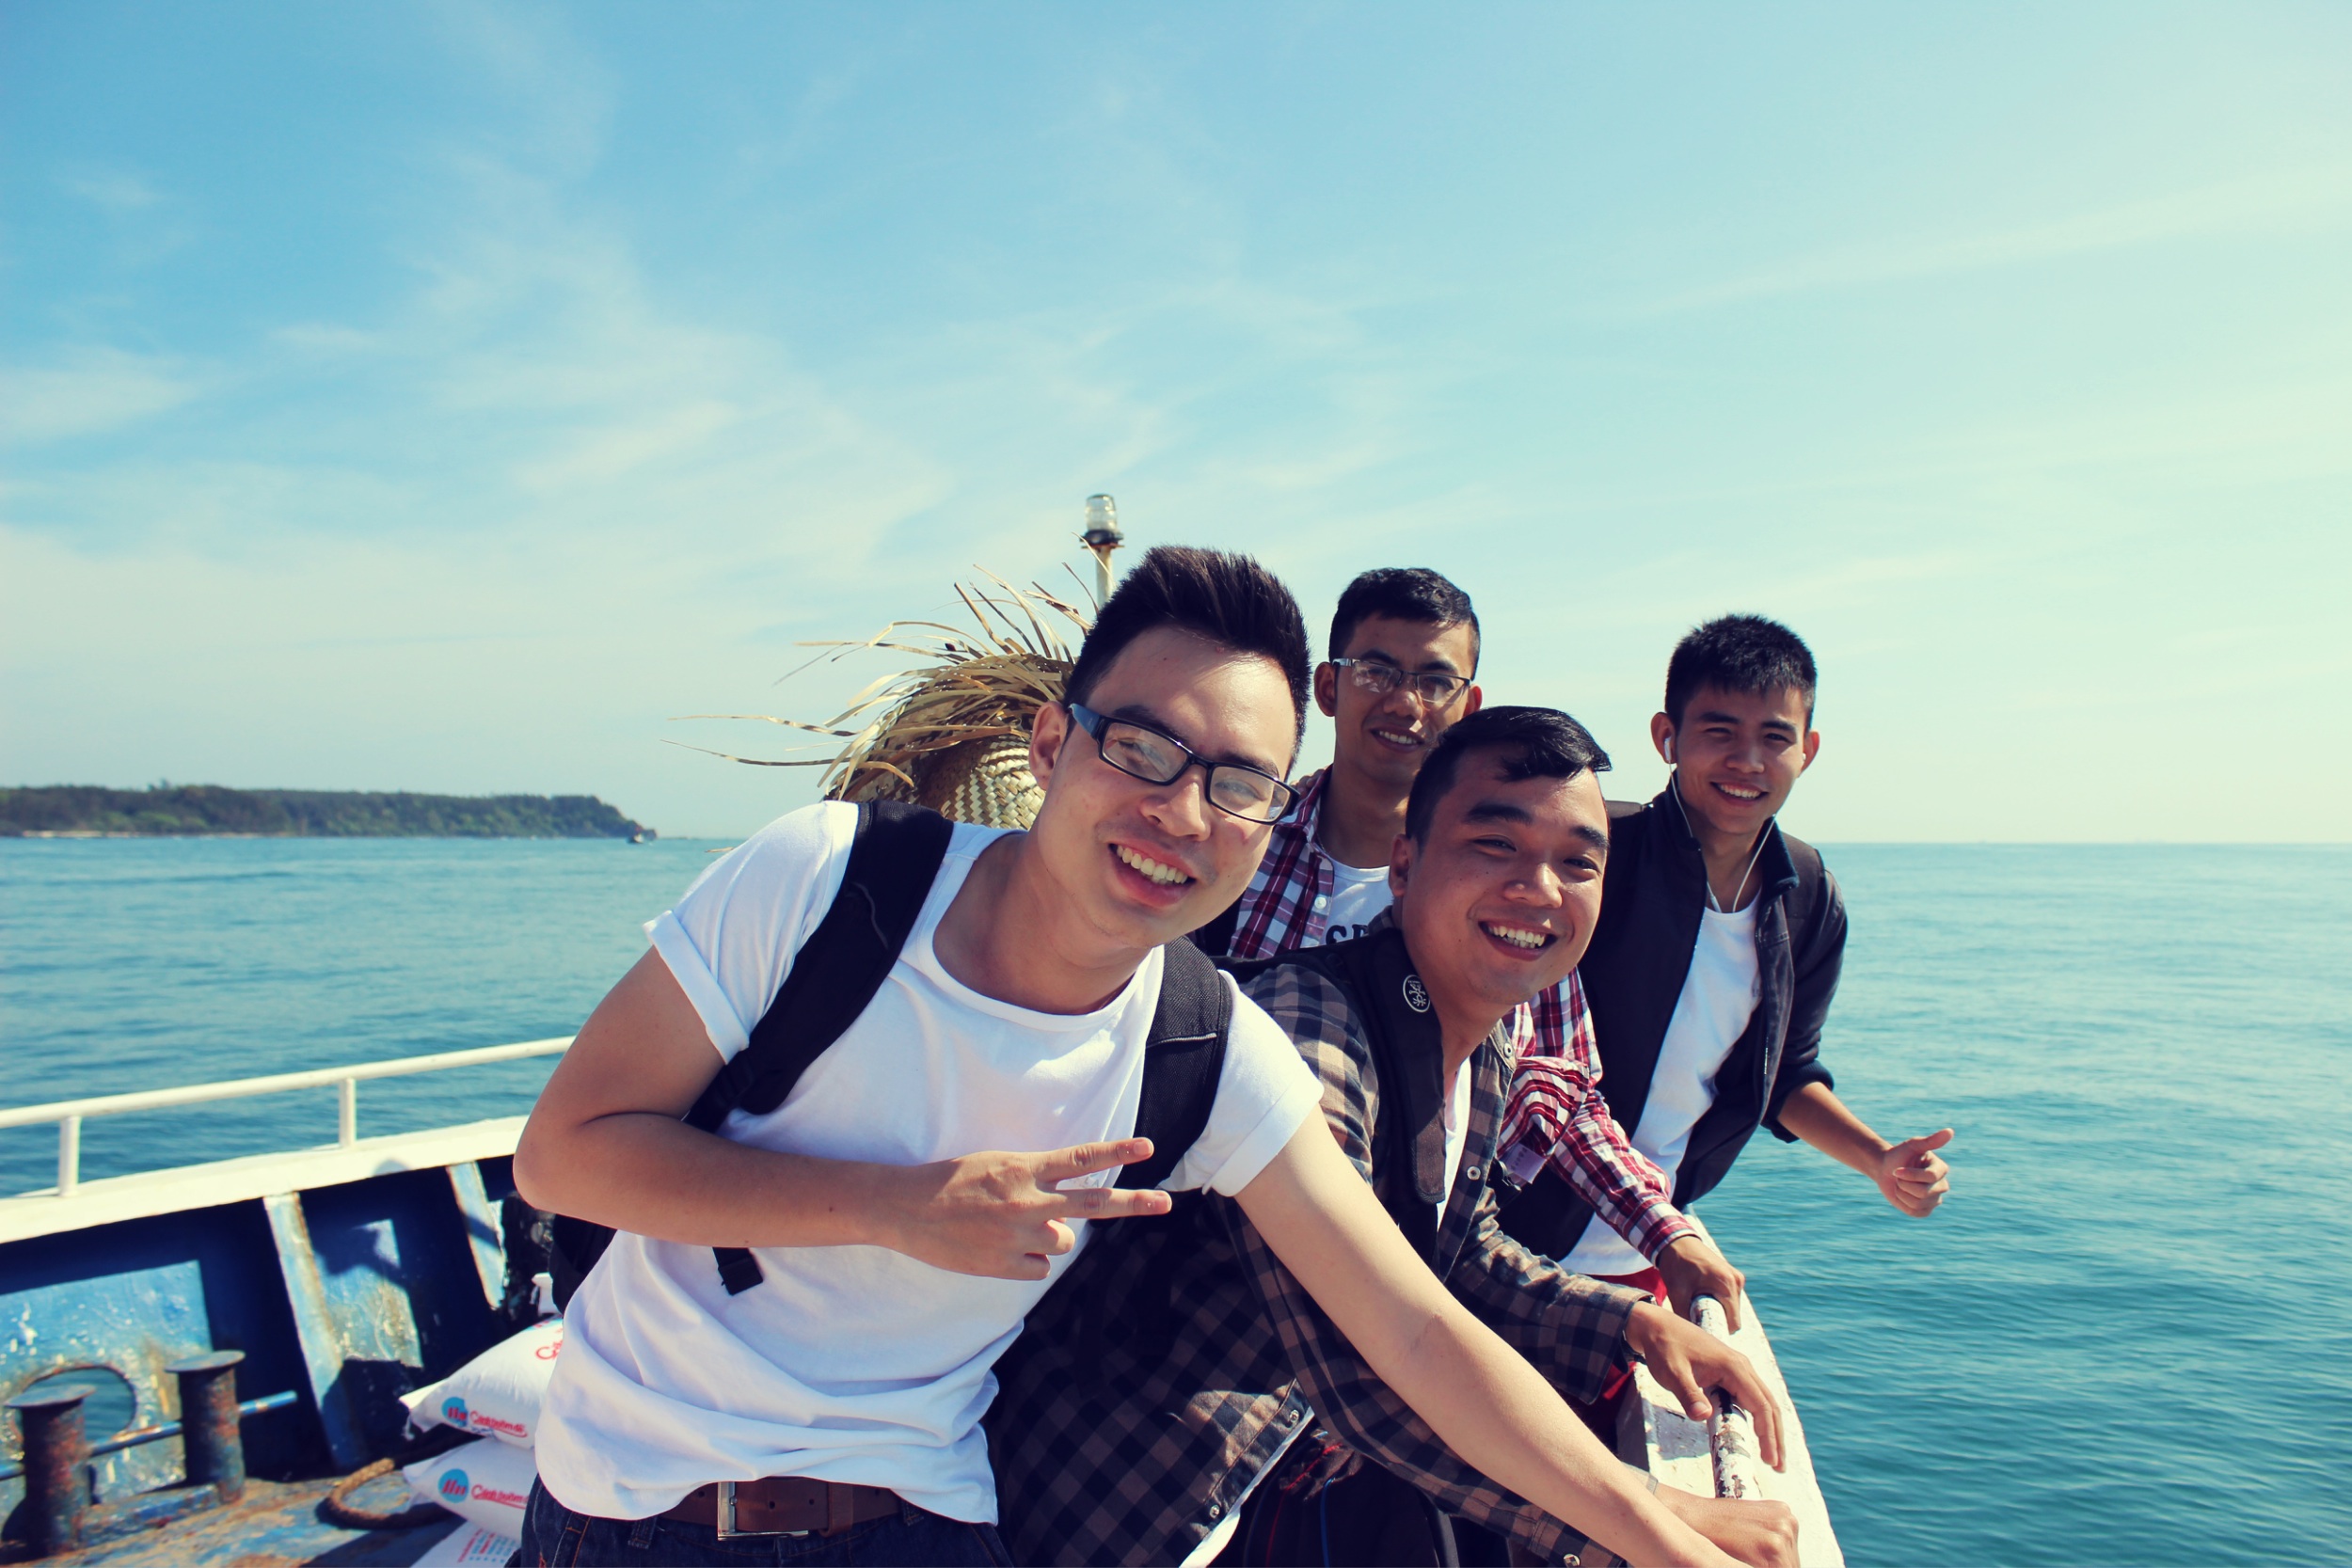
beach, sea, ocean, people, vacation, vehicle, bay